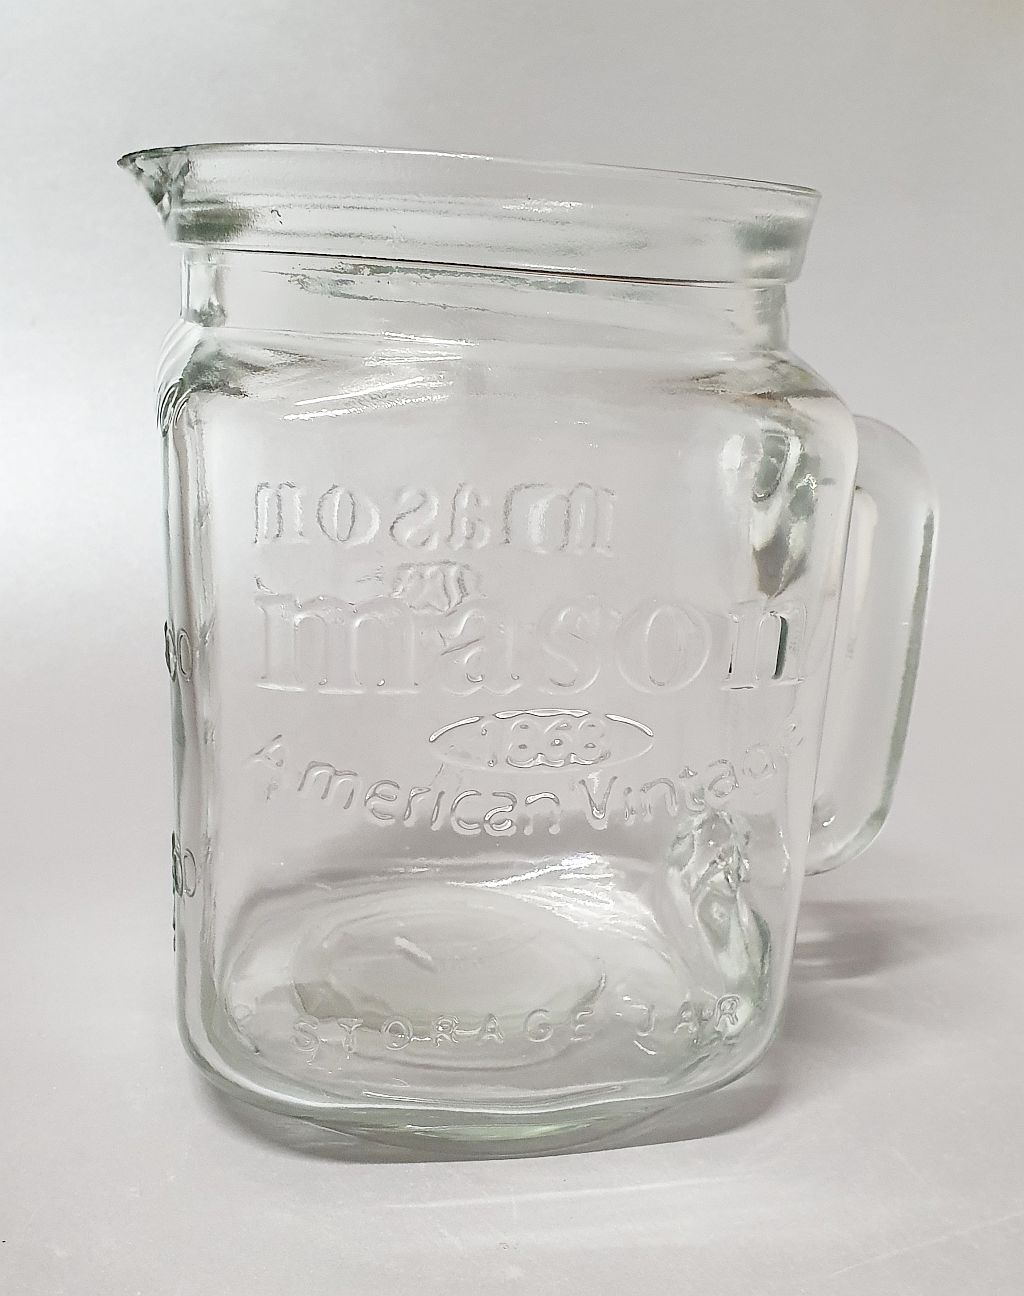
Waste category: glass